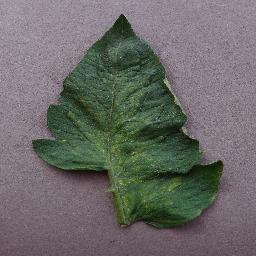
Label: Tomato___Spider_mites Two-spotted_spider_mite